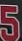
Number: 5